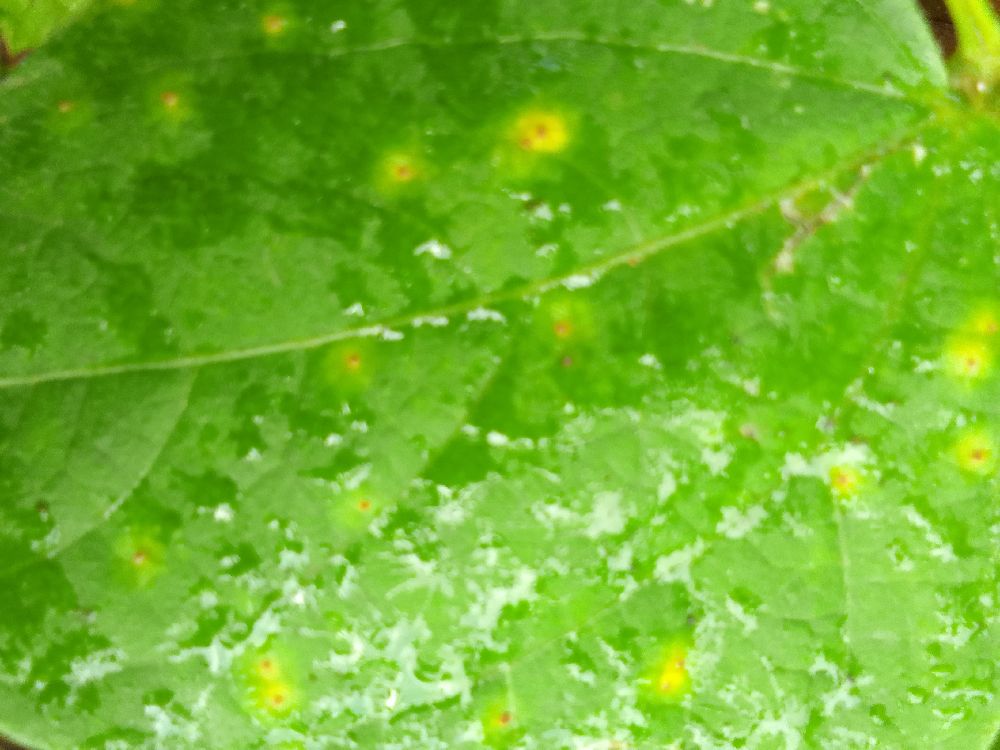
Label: rust